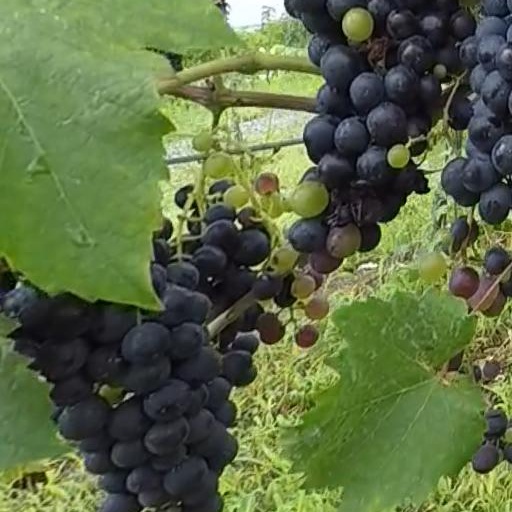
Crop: grape